Krautheim

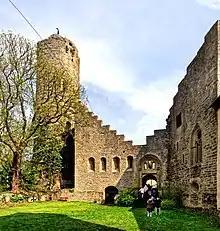
Krautheimer Castle

The Krautheimer Kuharsch was created by a source, that has very hard water, and formed by sintering a channel whose bizarre form of the name of this natural phenomenon reflects vividly. The Krautheimer Kuharsch is a station on the "Path of Silence" in and around Dörzbach and is under protection. It is located about behind the exit of Krautheim towards Klepsau at the 1025th L.